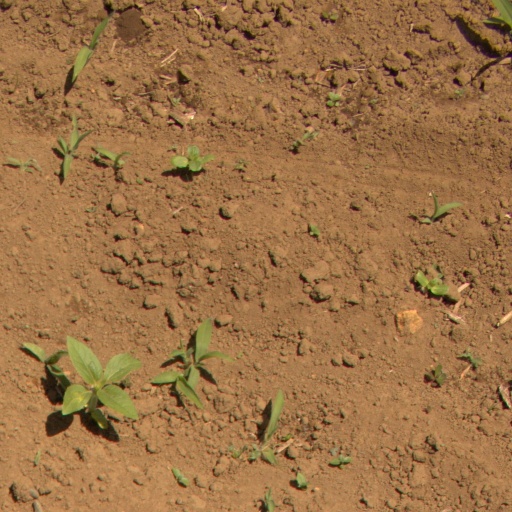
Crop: Jerusalem artichoke